Kings Mountain Historical Museum

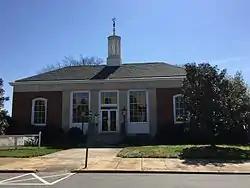

The Kings Mountain Historical Museum is a local history museum at 100 East Mountain in Kings Mountain, North Carolina. It is located in the former United States Post Office building, a handsome Colonial Revival structure built in 1940 with funding from a Depression-era works program. The building was used as a post office until 1986. The city acquired the building in 2000, and leased it to the local historical society, which has used it as a museum since.